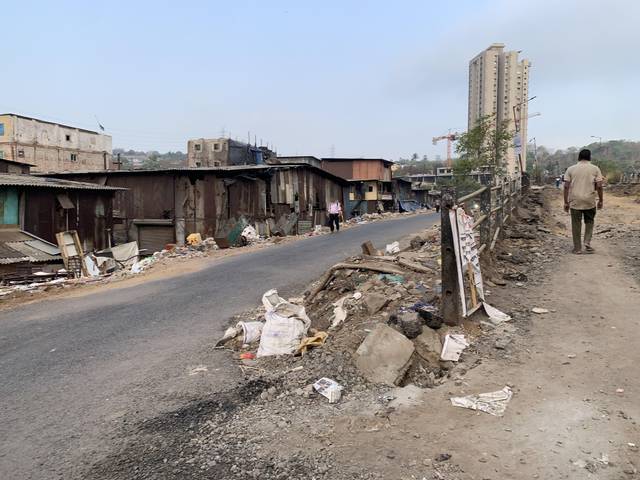
Region: India
Coordinates: 19.165, 72.935